Intresseklubben

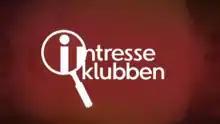
Title card

Intresseklubben (English: "The Interest Club") was a Swedish panel show, aired in Sveriges Television between 2012 and 2015, based on the long-running BBC panel show "QI".